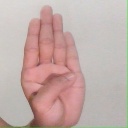
अक्षर: ब